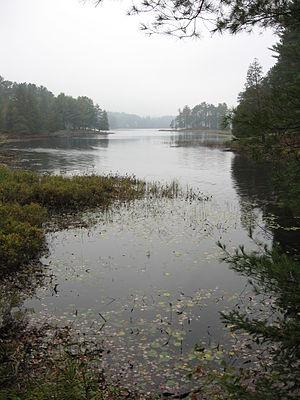
Le Parc provincial Bonnechère River est un parc provincial de l'Ontario situé dans le comté de Renfrew. Il protège une section de 23 km de la rivière Bonnechère, entre le parc provincial Algonquin et le parc provincial Bonnechère.